Lady Godiva of Coventry

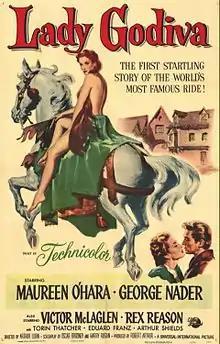
Theatrical release poster by Reynold Brown

Lady Godiva of Coventry is a 1955 American Technicolor historical drama film, directed by Arthur Lubin. It starred Maureen O'Hara in the title role. Alec Harford, the English actor who portrayed Tom the Tailor, died eight months before the film's release.